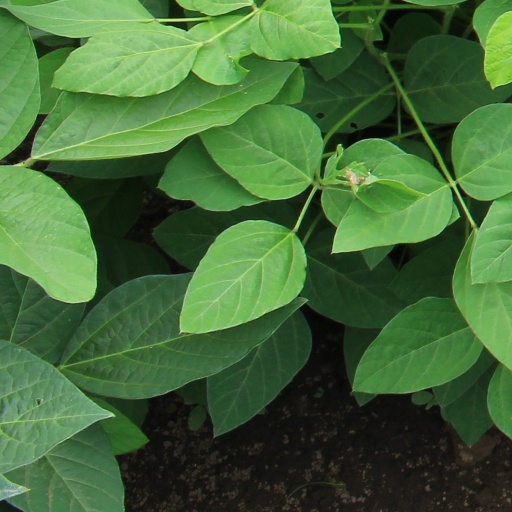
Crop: soybean